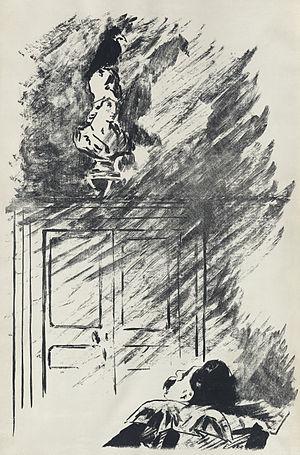
Le Corbeau est un poème narratif de l'écrivain américain Edgar Allan Poe, qui compte parmi les textes les plus forts de ce poète, établissant sa réputation dans son pays et en Angleterre. Il paraît pour la première fois le 29 janvier 1845 dans le New York Evening Mirror. D’une grande musicalité et à l'atmosphère irréelle, obéissant à une métrique stricte, le poème raconte l'histoire d'une mystérieuse visite que reçoit le narrateur, qui se lamente sur la mort de son amour, Lenore. Un corbeau perché en haut de sa porte répète inlassablement « Jamais plus ». La répétition de ces mots plonge le narrateur dans un désarroi si fort qu'il sombre dans la folie. Le poème utilise un grand nombre de références classiques et folkloriques.